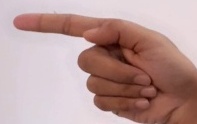
ASL sign: G